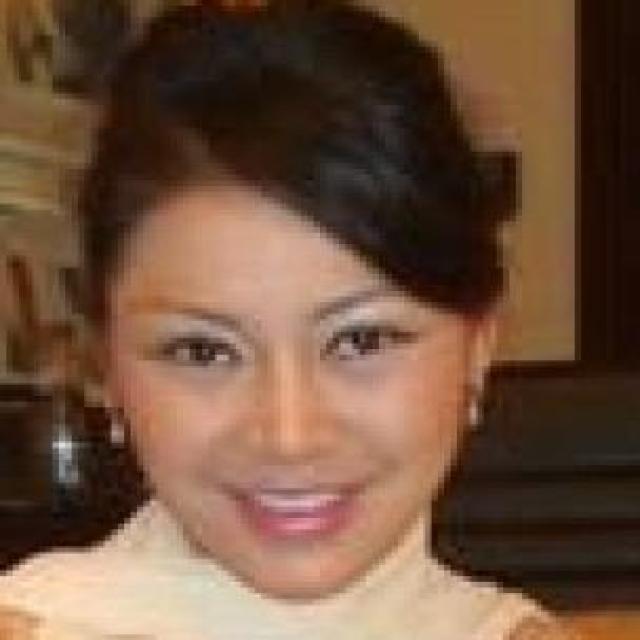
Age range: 21-44